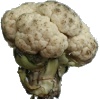
Label: cauliflower